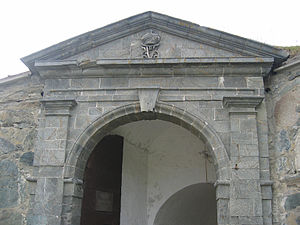
Kristiansten fæstning / Konstruktion / Fæstningsporten
Fæstningsporten af fedtsten er fra 1746.
Kristiansten fæstning er et fæstningsanlæg beliggende i Trondheim i Norge. Fæstningen blev anlagt i 1682-1684 efter ordre fra kong Christian V som et led i at genopbygge byen efter branden den 18. april 1682. Udformningen af byen og fæstningsanlægget blev udført af Johan Caspar de Cicignon og generalkvartermester Anthony Coucheron. Donjonen på Kristiansten ligger i direkte forlængelse af Nidarosdomens længdeakse ca. 700 meter nedenfor, og donjonen er synlig fra det meste af Trondheim. I 1700-tallet blev Kristiansten udvidet til den form, den har i dag og er et af de bedst bevarede fæstningstårne fra 1600-tallet.